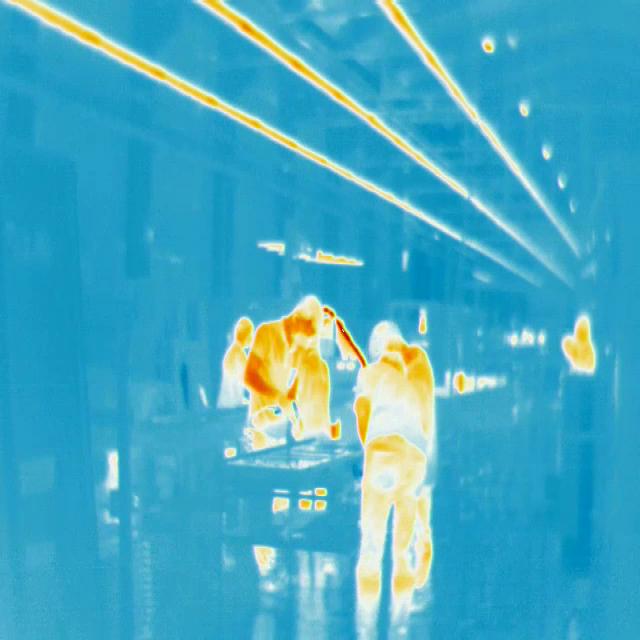
Detected objects:
label: person
label: person
label: person